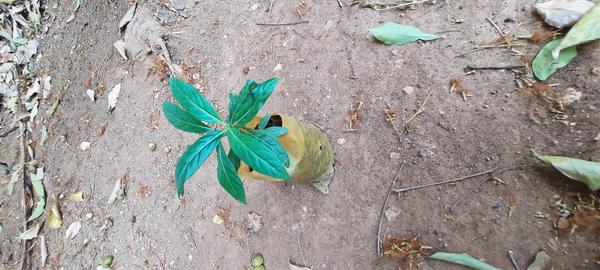
Plant: Henna